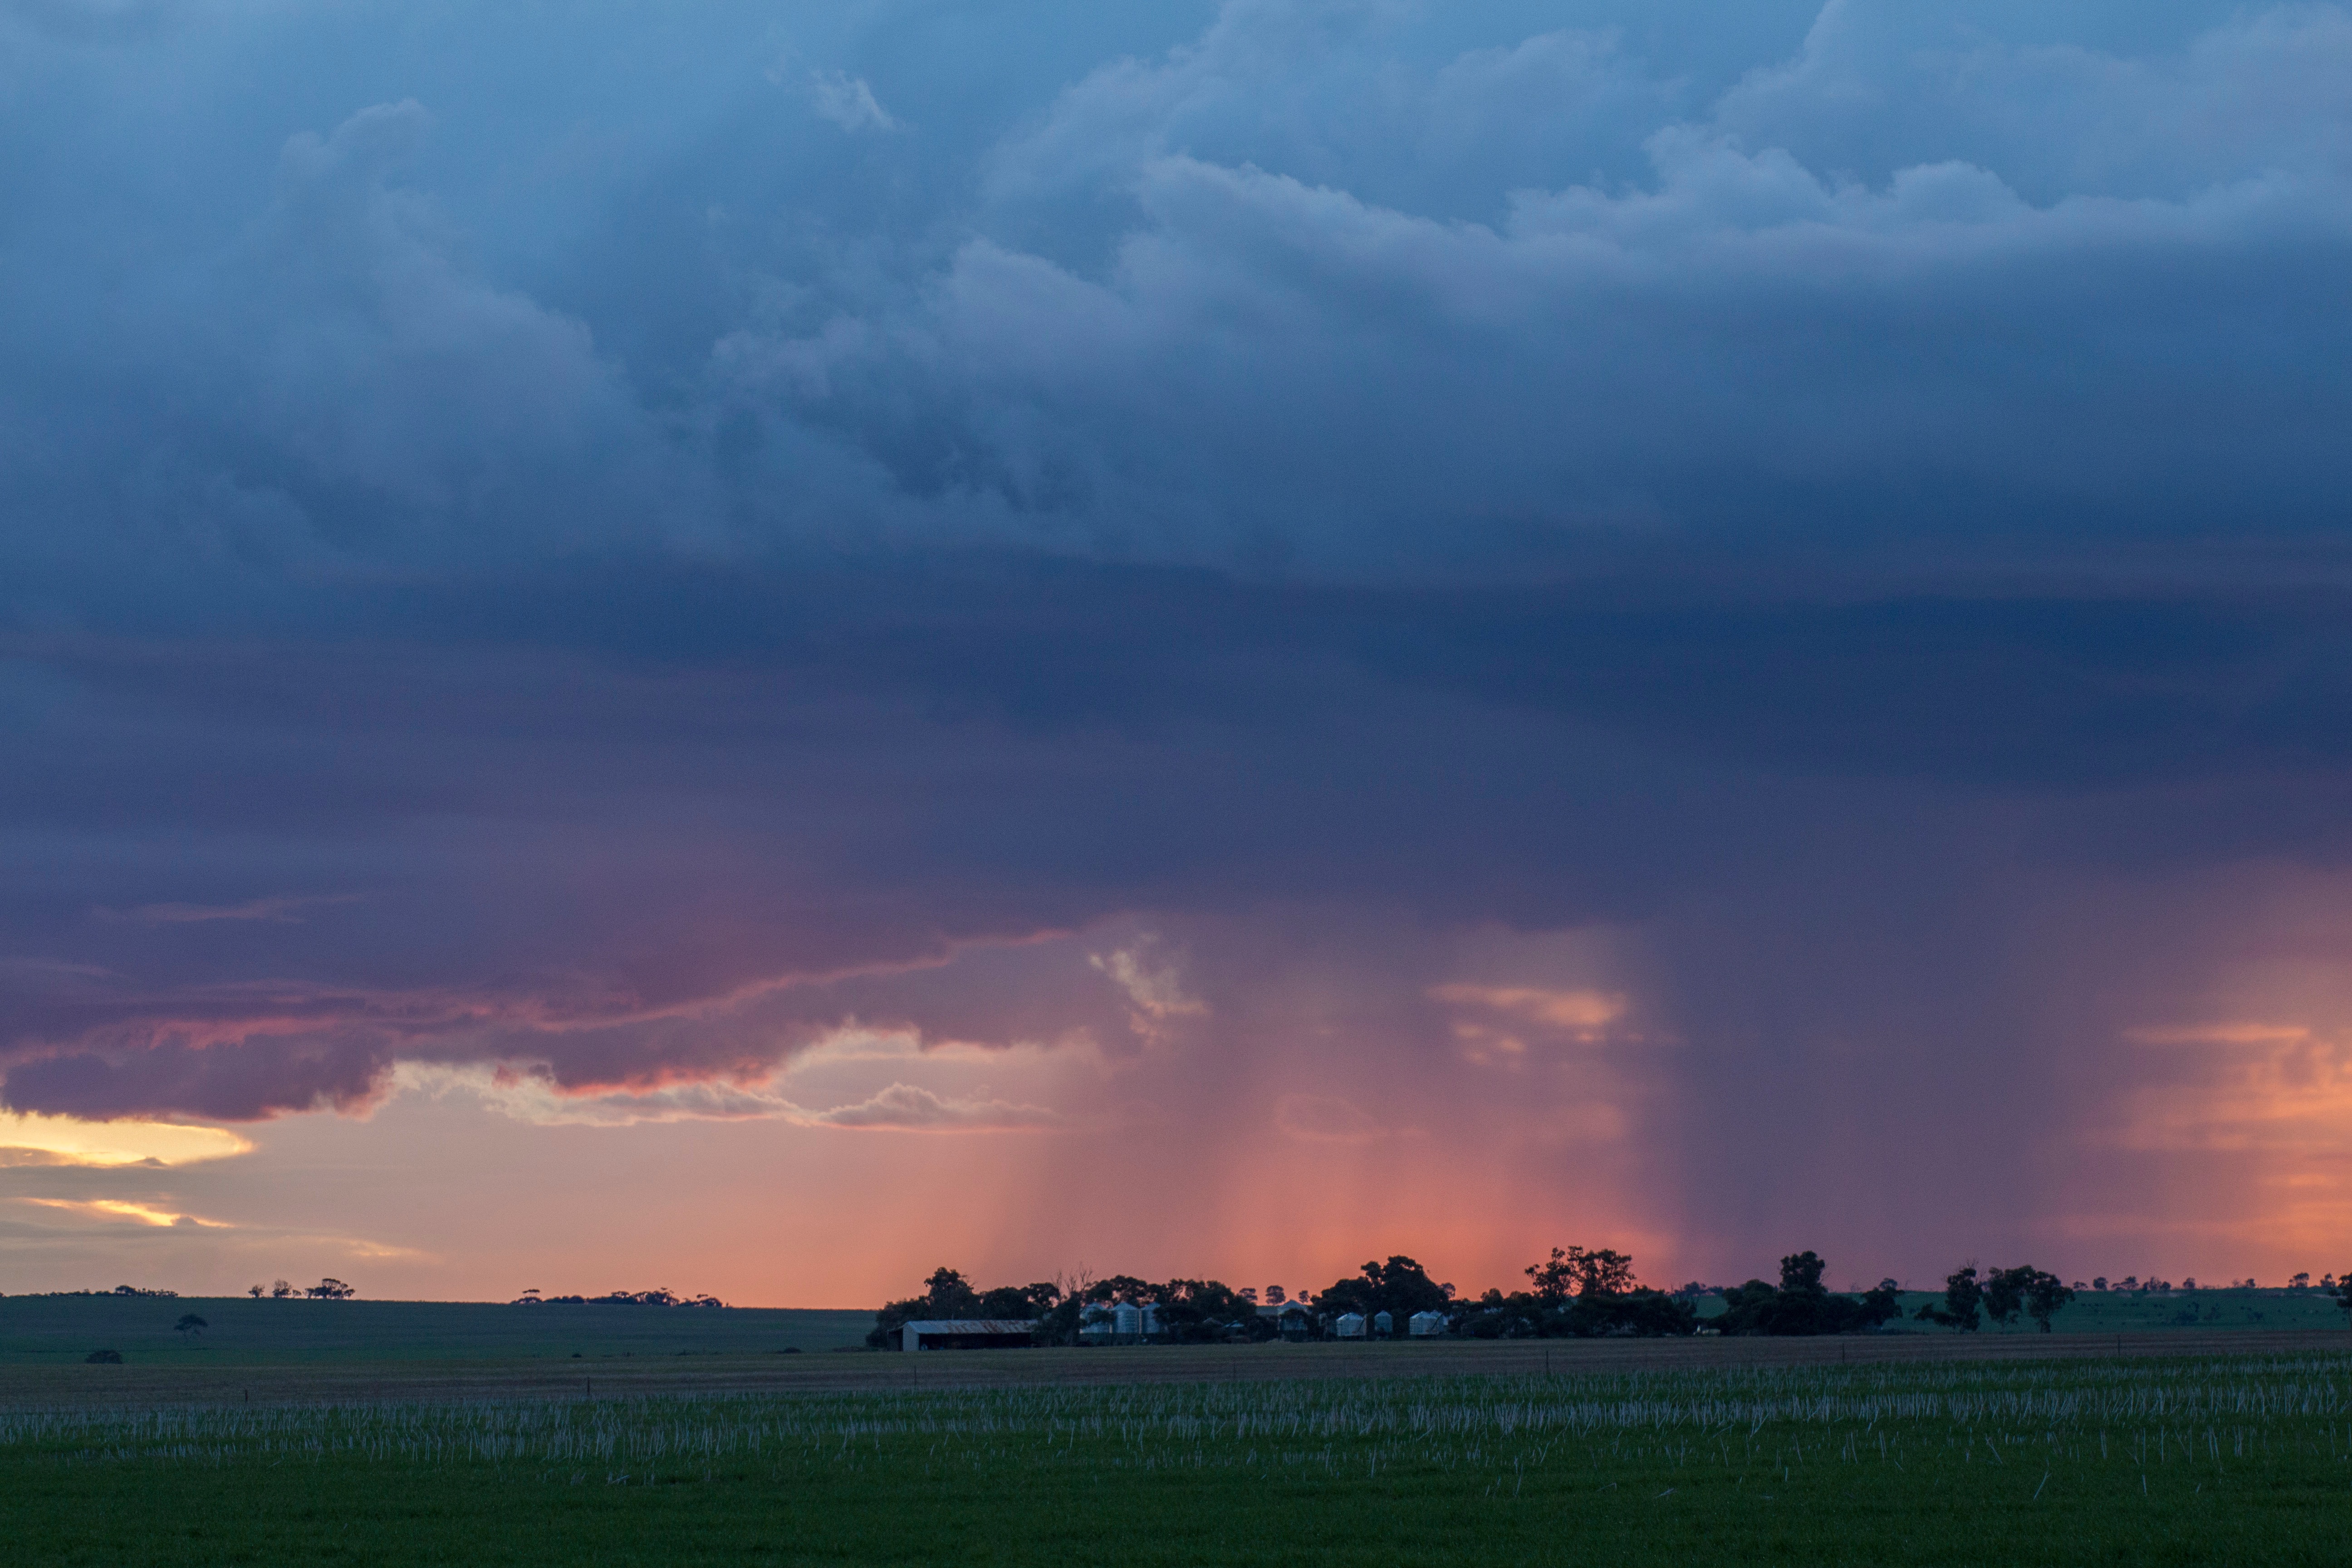
horizon, cloud, sky, sunset, field, prairie, morning, dawn, atmosphere, dusk, evening, weather, storm, cumulus, plain, thunder, thunderstorm, afterglow, meteorological phenomenon, atmospheric phenomenon, atmosphere of earth